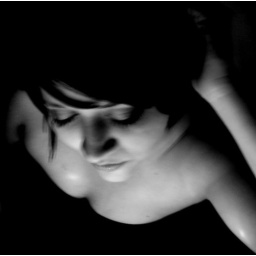
Float above black water